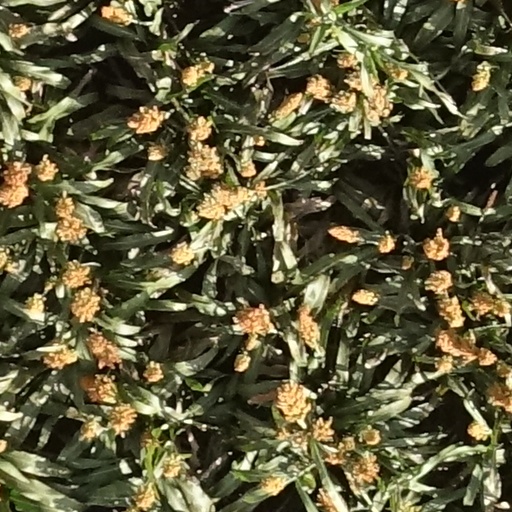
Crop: sorghum